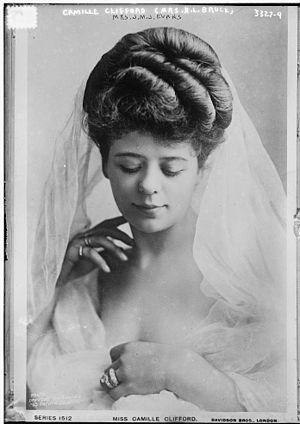
Camille Antoinette Clifford est une actrice belge, et qui est le plus célèbre modèle de la « Gibson Girl », créée par Charles Dana Gibson en 1887.